Büren an der Aare

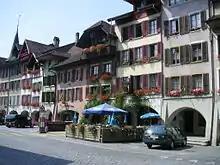
Houses in the old town of Büren

Büren an der Aare has a population of . , 16.6% of the population are resident foreign nationals. Over the last 4 years (2010-2014) the population has changed at a rate of 5.93%. The birth rate in the municipality, in 2014, was 8.7, while the death rate was 9.9 per thousand residents.